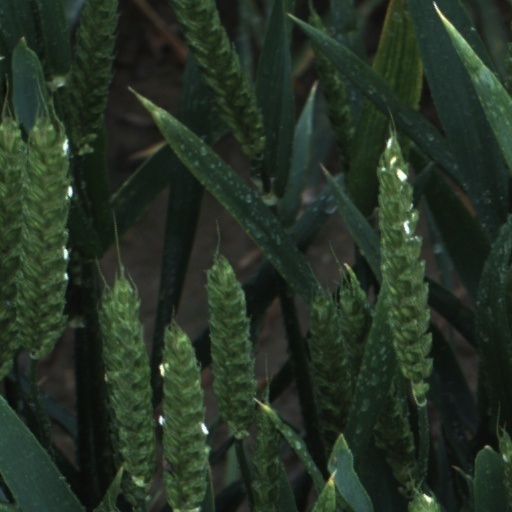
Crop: wheat